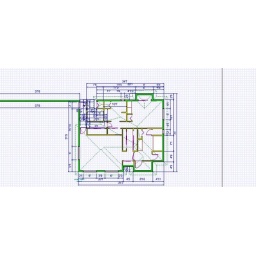
tree new windowes in old bedroom